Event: Nepal Earthquake
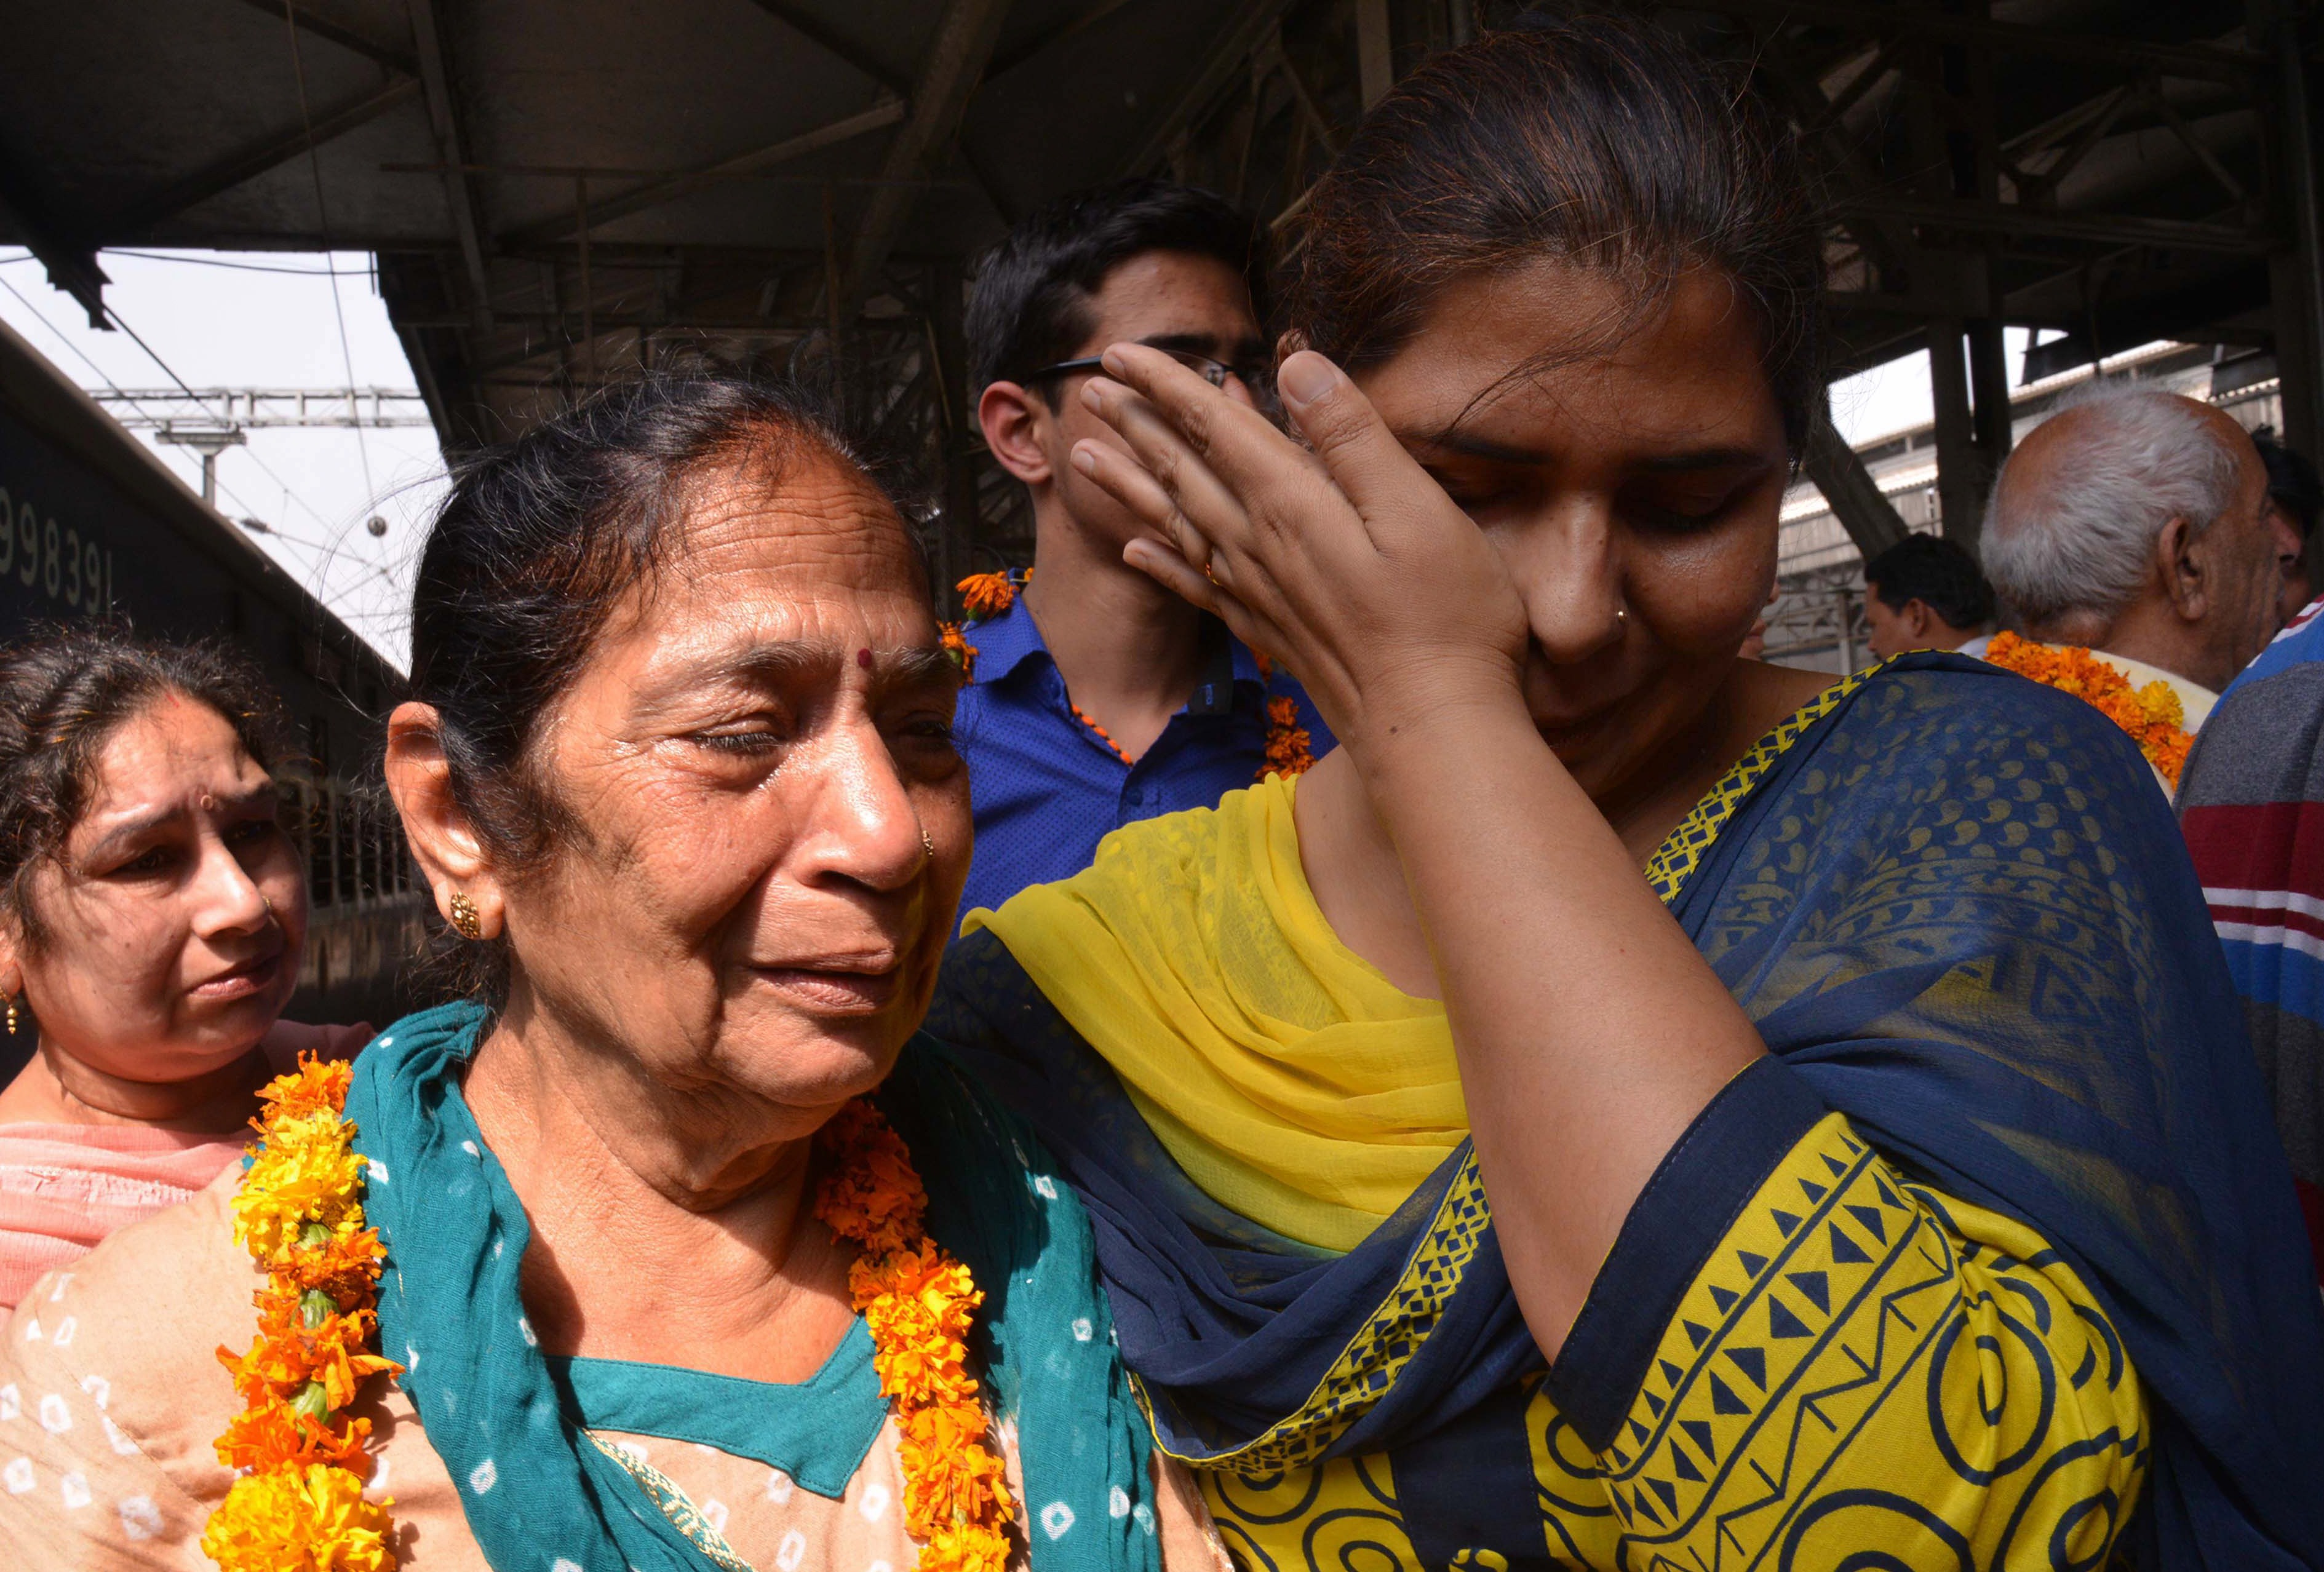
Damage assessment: no_damage